Jerry Mathers

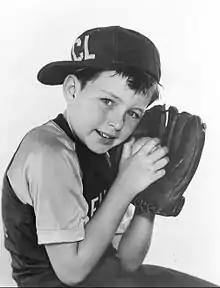
Mathers in a 1959 publicity shot

Mathers states that he got the role of Beaver Cleaver after telling the show's producers he would rather be at his Cub Scout meeting than to do an audition for the part. The producers found his candor appealing and perfect for the role. Mathers played the Beaver for six years, appearing in all 234 episodes of the series. He was the first child actor to have had a deal made on his behalf to get a percentage of the merchandising revenue from a television show. "Leave It to Beaver" still generates revenue more than six decades after its original production run.